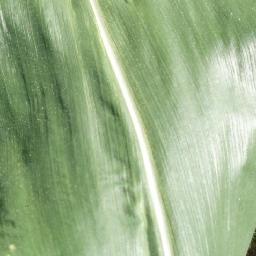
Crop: corn
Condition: (maize)_healthy